Semyon Rudnev

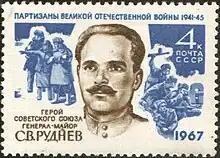
1967 Postage stamp honoring Rudniev

A monument to Rudniev was installed in Putyvl. Rudniev's home village of Moiseyevka became Rudnevo in his honor. The teacher's college in Putyvl was also named after Rudniev. In Deliatyn, a monument honoring Rudniev was also erected. In 1967, the Soviet Union issued a postage stamp in honor of Rudniev.